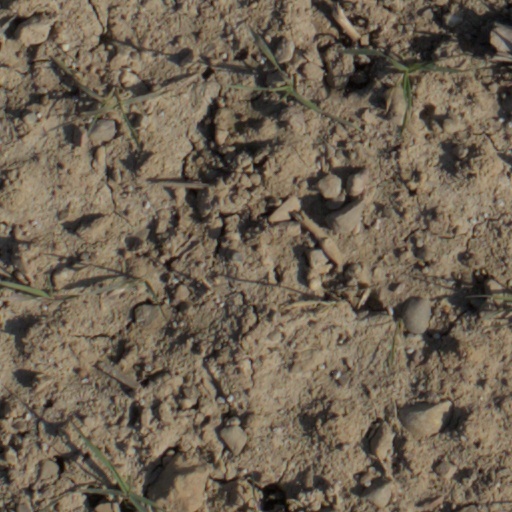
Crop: wheat